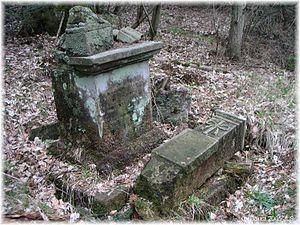
Inventaire des croix monumentales, oratoires et chapelles situées sur le territoire de la commune de Raon-l'Étape.